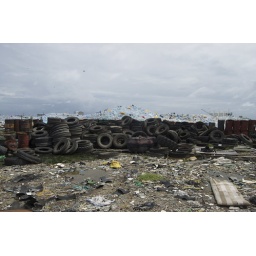
Mountains of water bottles gleamed milky blue in the midday sun, tires stood to nearly my full height.